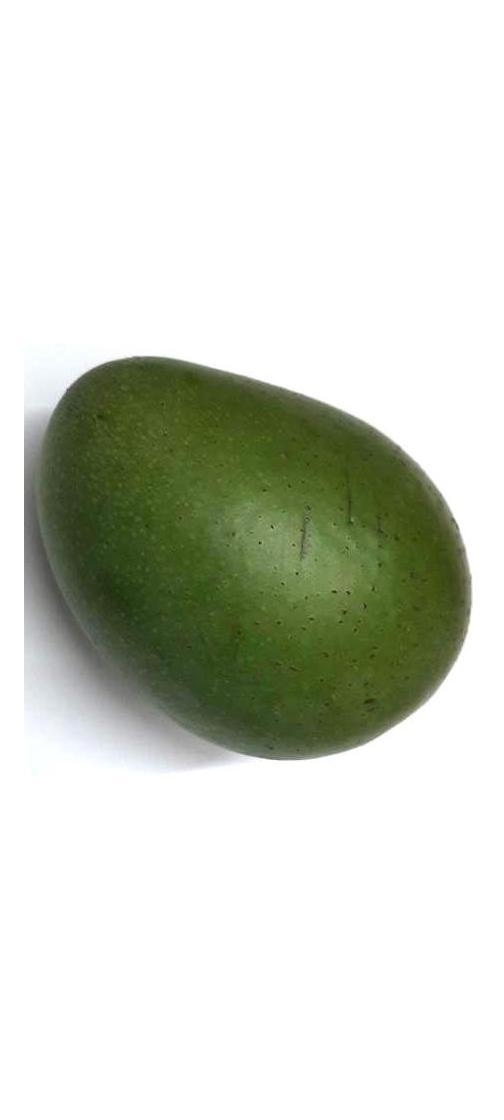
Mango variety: Ashshina Zhinuk